Architecture of India

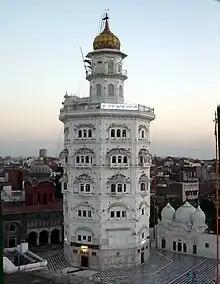
Gurdwara Baba Atal is a 17th-century nine-storeyed Gurudwara in Amritsar.

By 1339, Shams-ud-din Shah Mir of the Shah Mir dynasty established a sultanate encompassing the region of Kashmir (consisting of modern-day Gilgit-Baltistan, Azad Kashmir, Jammu and Kashmir, Ladakh, and Aksai Chin), allowing for the gradual Islamization of the region and the hybridization of Persianate culture and architecture with the indigenous Buddhist styles of Kashmir. In the capital at Srinagar in modern Indian-administered Kashmir, Sikandar Shah Mir constructed the Jamia Masjid, a large wooden congregational mosque that incorporates elements two cultures, that is, it has been erected in Persian style but its minar is topped with umbrella-shaped finial, which is in similitude with Buddhist pagoda structure, as well as the wooden Khanqah-e-Moulah mosque. Also in Srinagar are the Aali Masjid and the Tomb of Zain-ul-Abidin. Two 14th-century wooden mosques in Gilgit-Baltistan are the Chaqchan Mosque in Khaplu (1370) and the Amburiq Mosque in Shigar. Both have stone-built cores with elaborately carved wooden exterior galleries, at Amburiq on two levels, in an adaptation of traditional local styles.